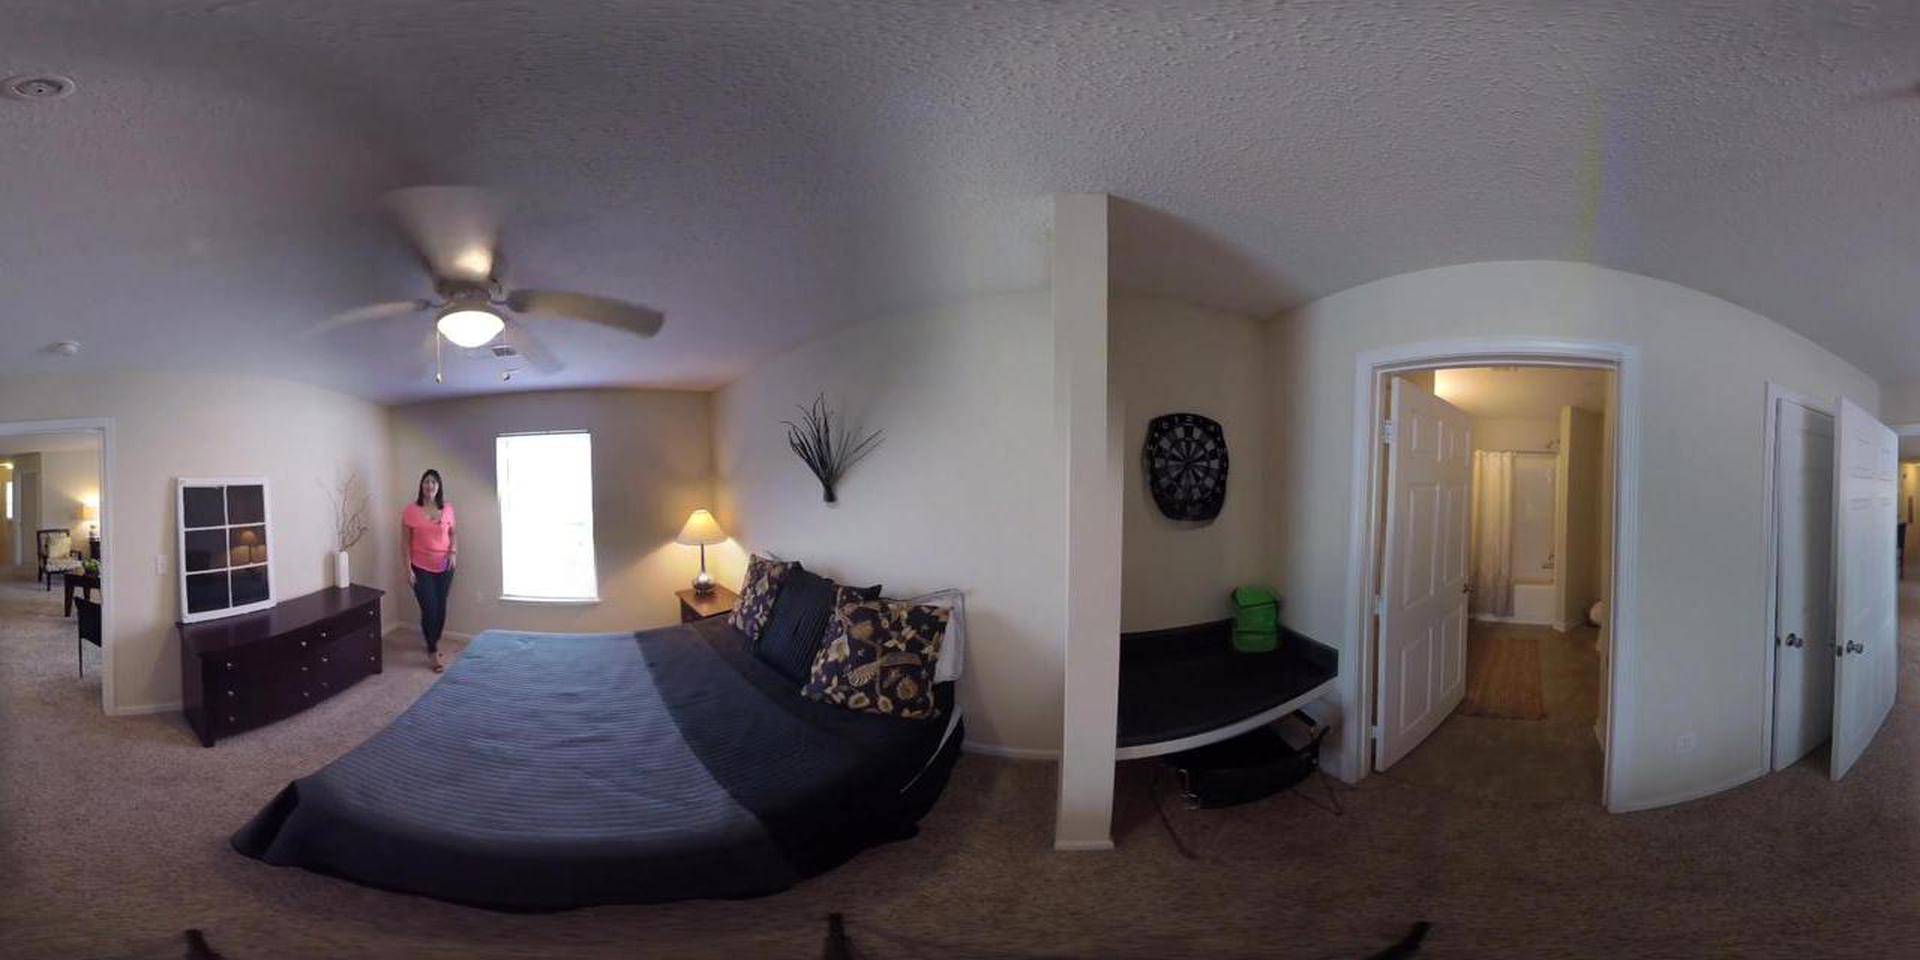
Referred object: the woman in the pink shirt by the window

Referred object: the silver ceiling fan